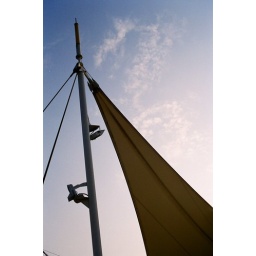
Sail in blue sky